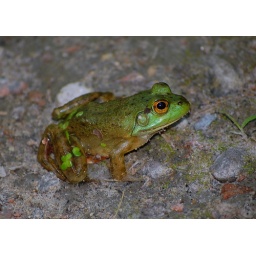
Green Frog, female (&lt;i&gt;Rana clamitans&lt;/i&gt;), found on walking path near Mulvihill Lake and reluctant to move.